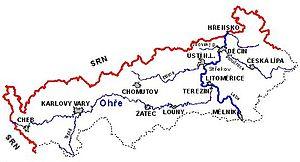
L'Ohře est une rivière et un affluent de l'Elbe longue de 316 km, qui prend sa source en Bavière et traverse la Tchéquie.